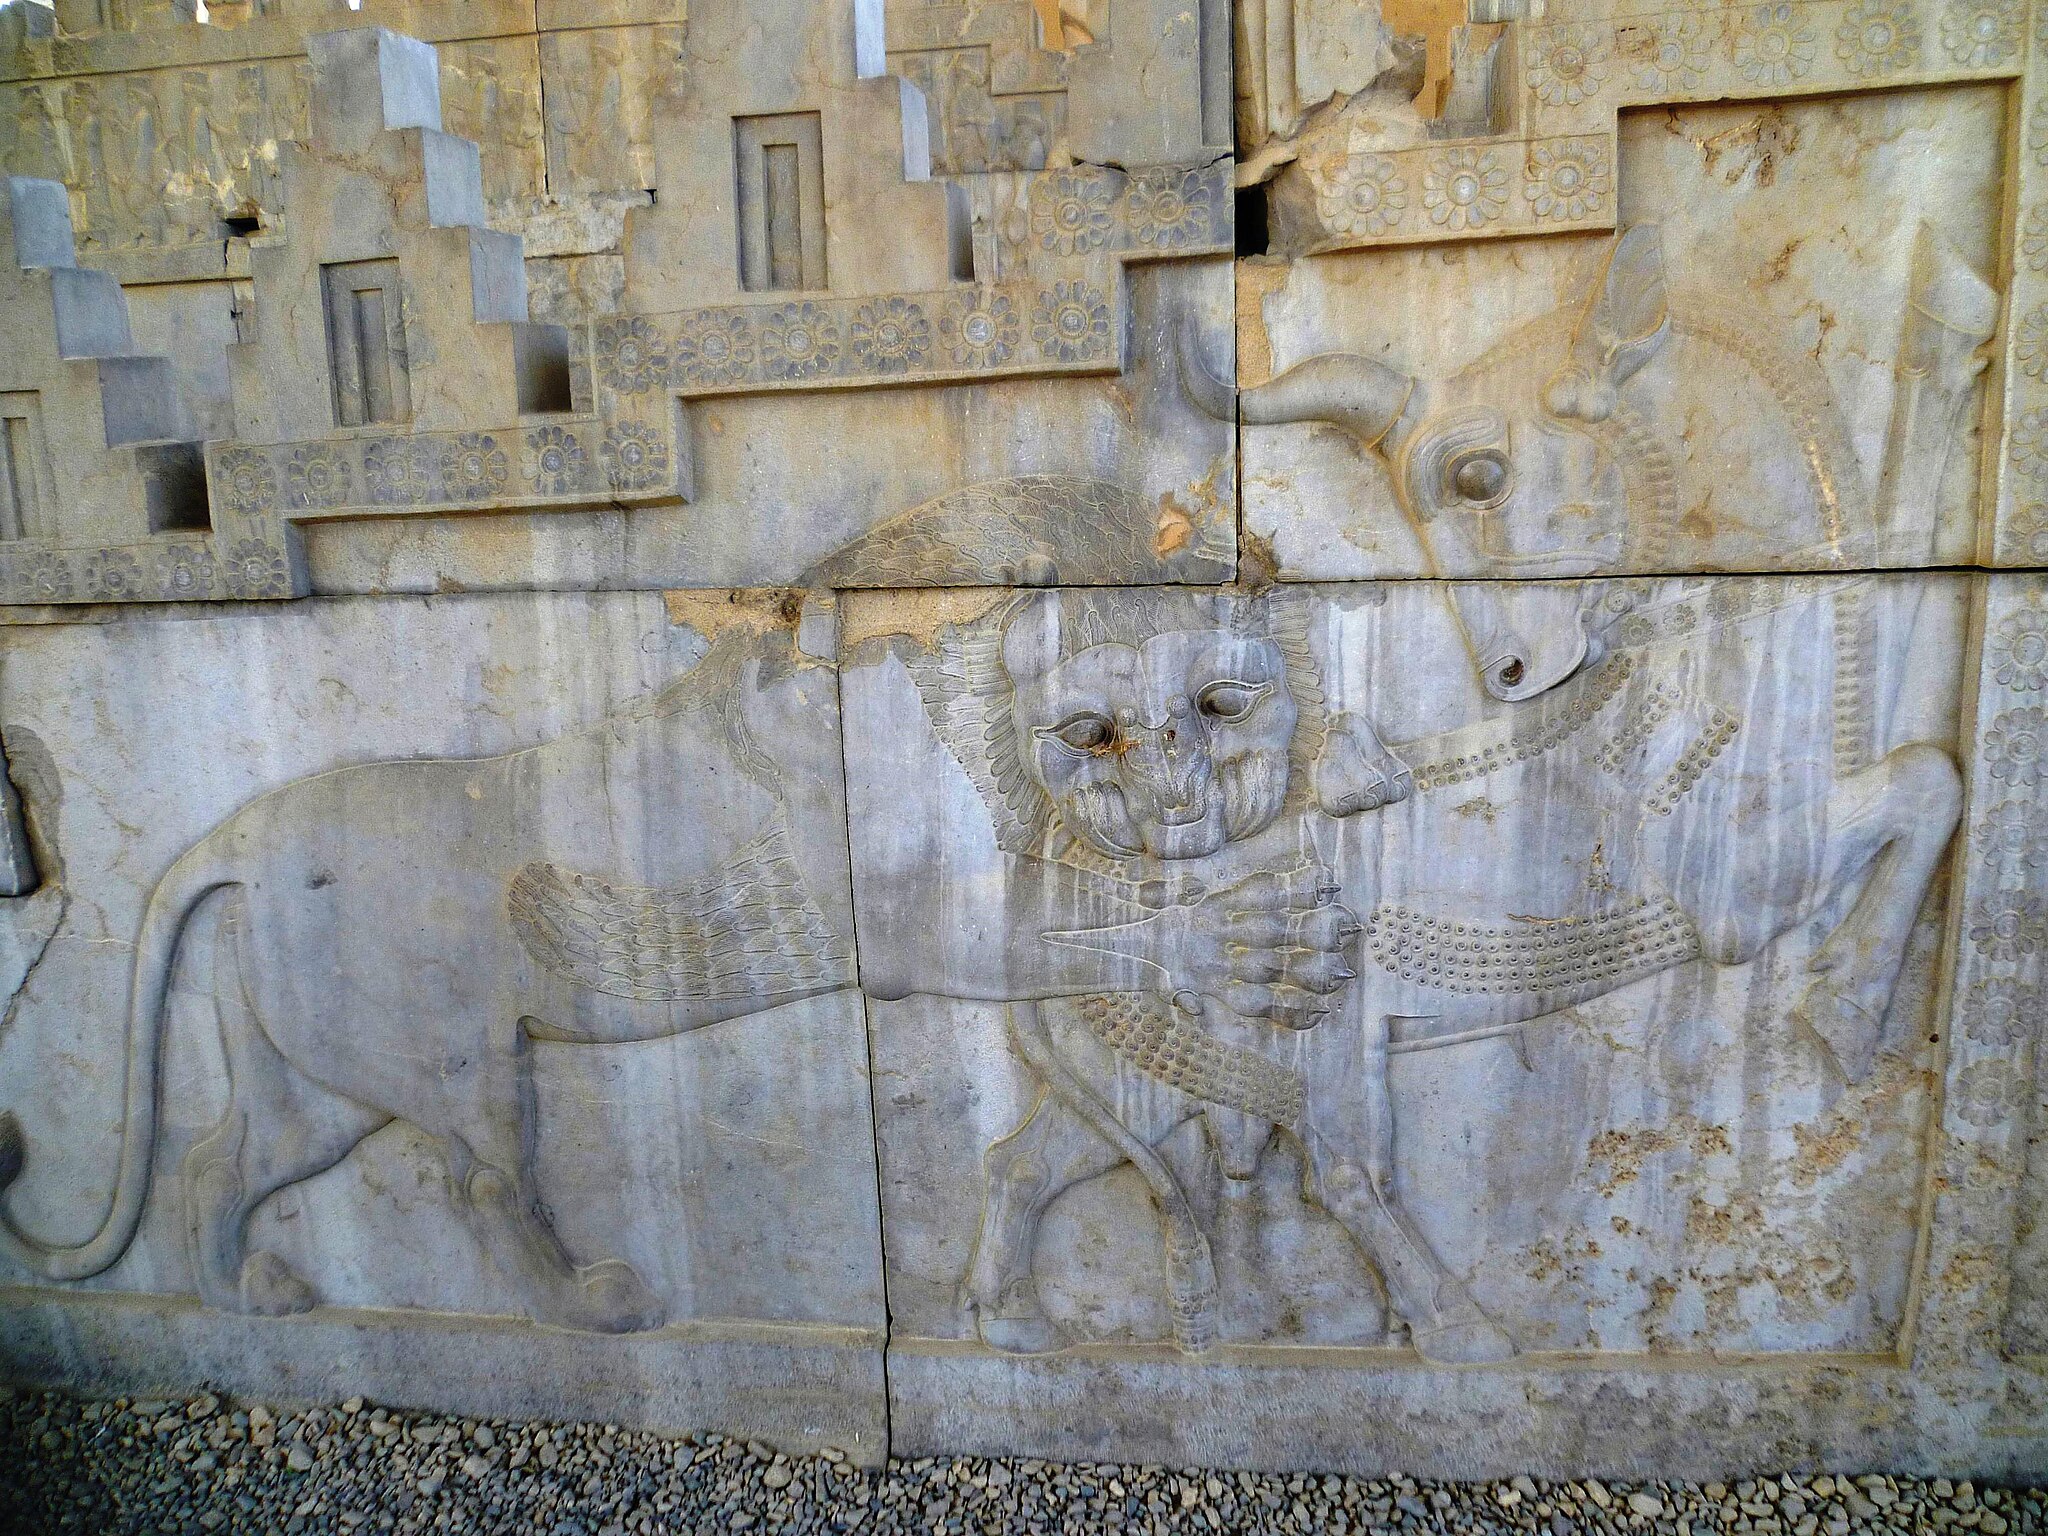
Title: Northern staircase of Tripylon Persepolis 2014 (3)
Description: Northern staircase of Tripylon, Persepolis, Iran
Date: 2014-04-09 10:19:26
Categories: Self-published work, April 2014 in Iran, 2014 in Persepolis, Lion attacking a bull, Persepolis, Northern staircase of Tripylon, Fundacja Kontroli Społecznej Nomos - Iran